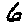
Label: 6